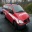
Label: ambulance